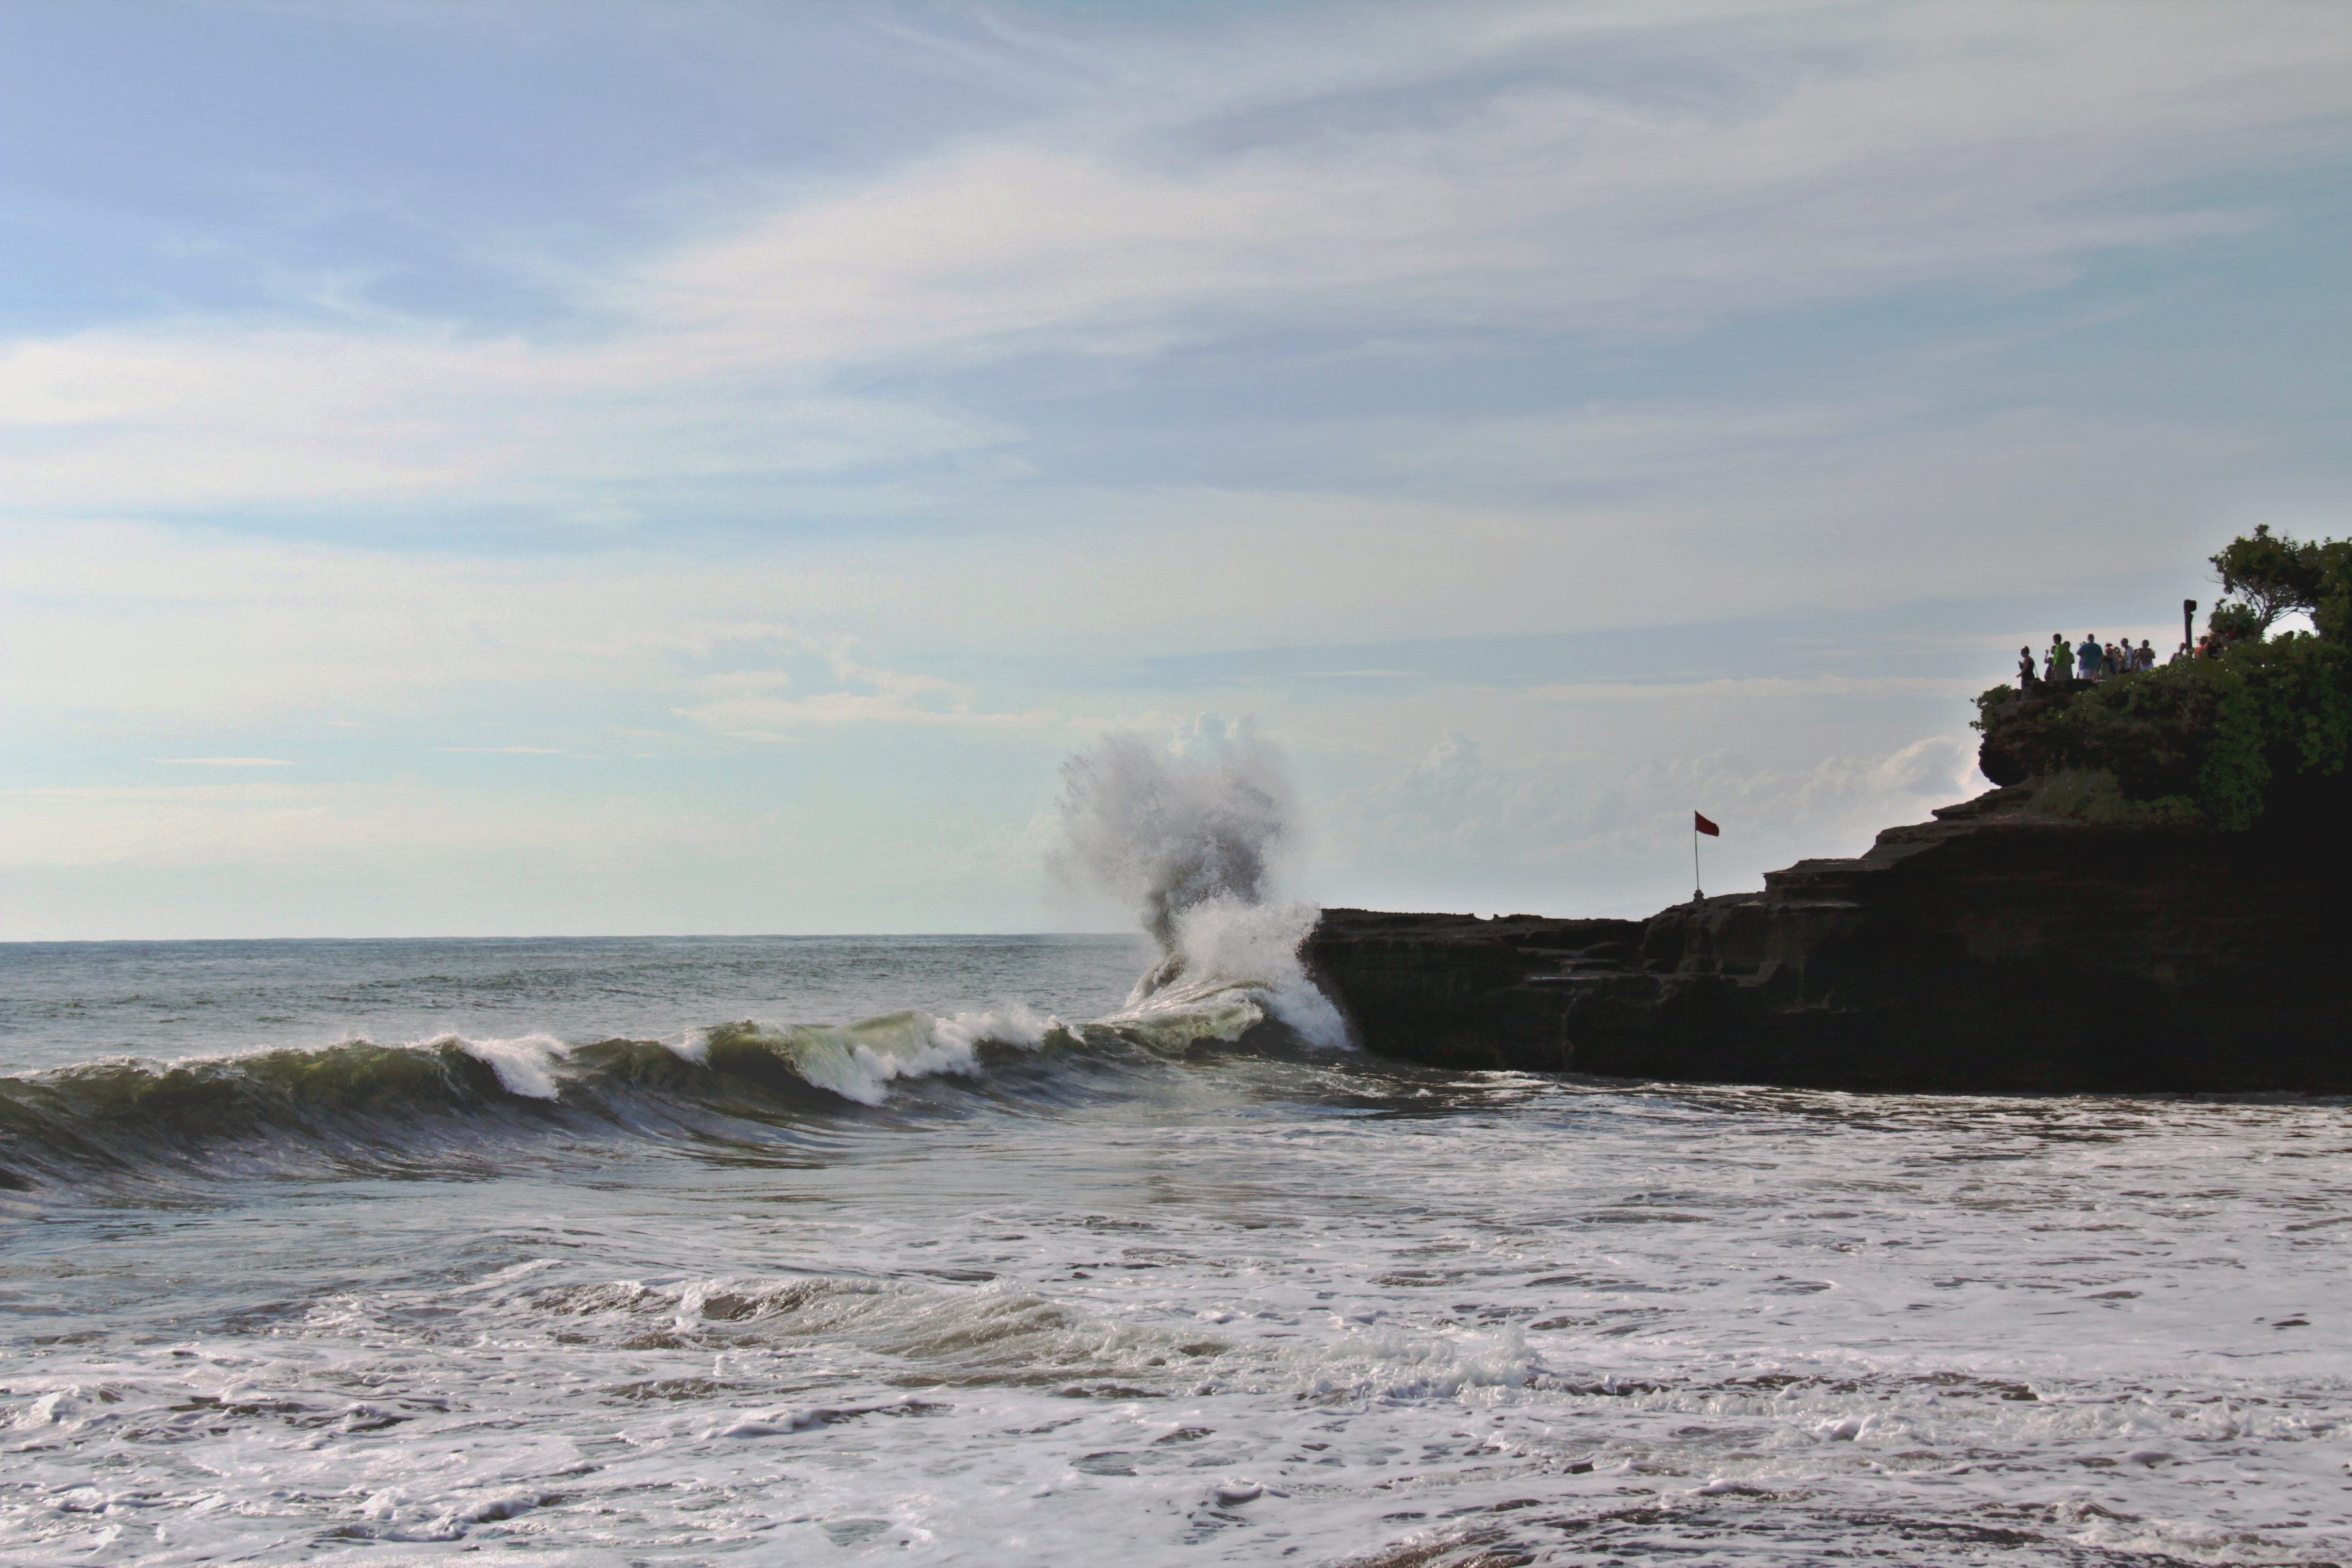
beach, sea, coast, sand, ocean, shore, wave, wind, cliff, bay, terrain, body of water, cape, landform, wind wave